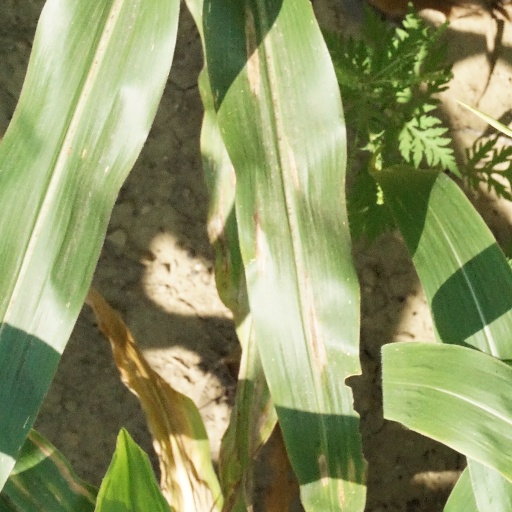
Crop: maize; corn